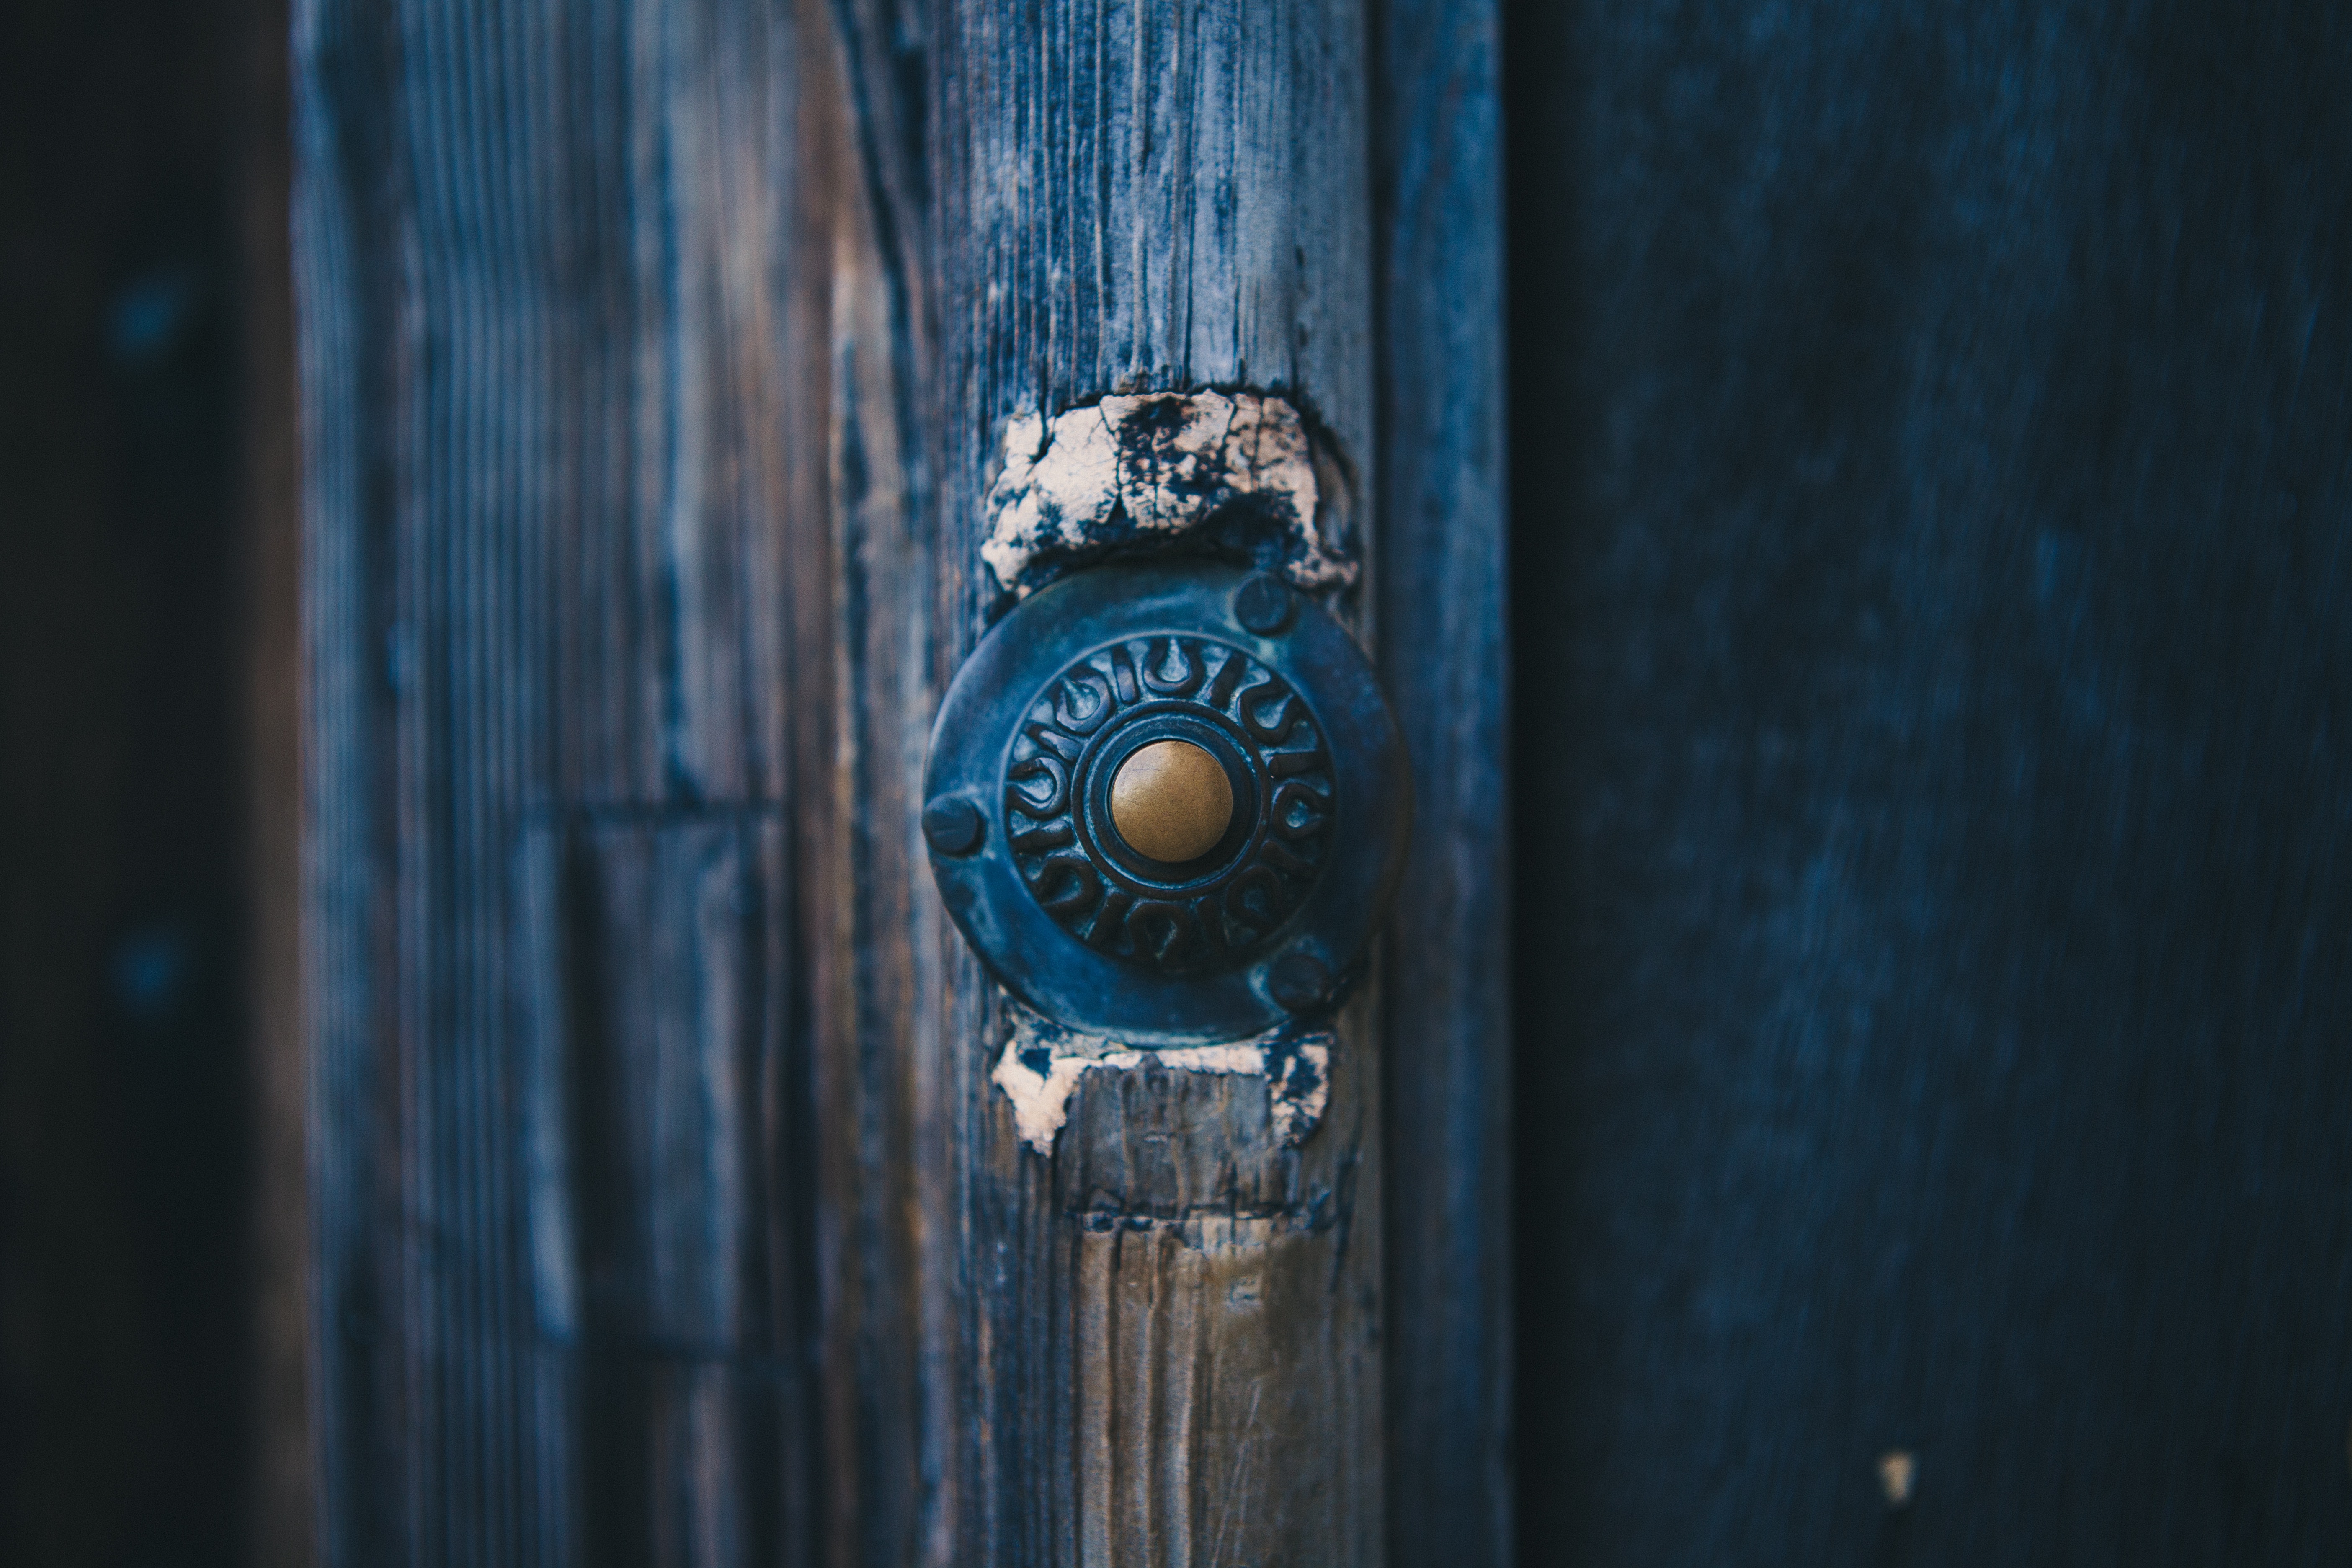
blue, door handle, door, lock, turquoise, wood, architecture, still life photography, hardware accessory, door knocker